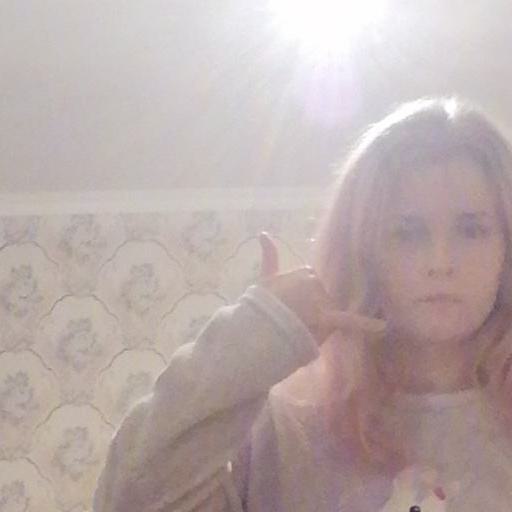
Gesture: call